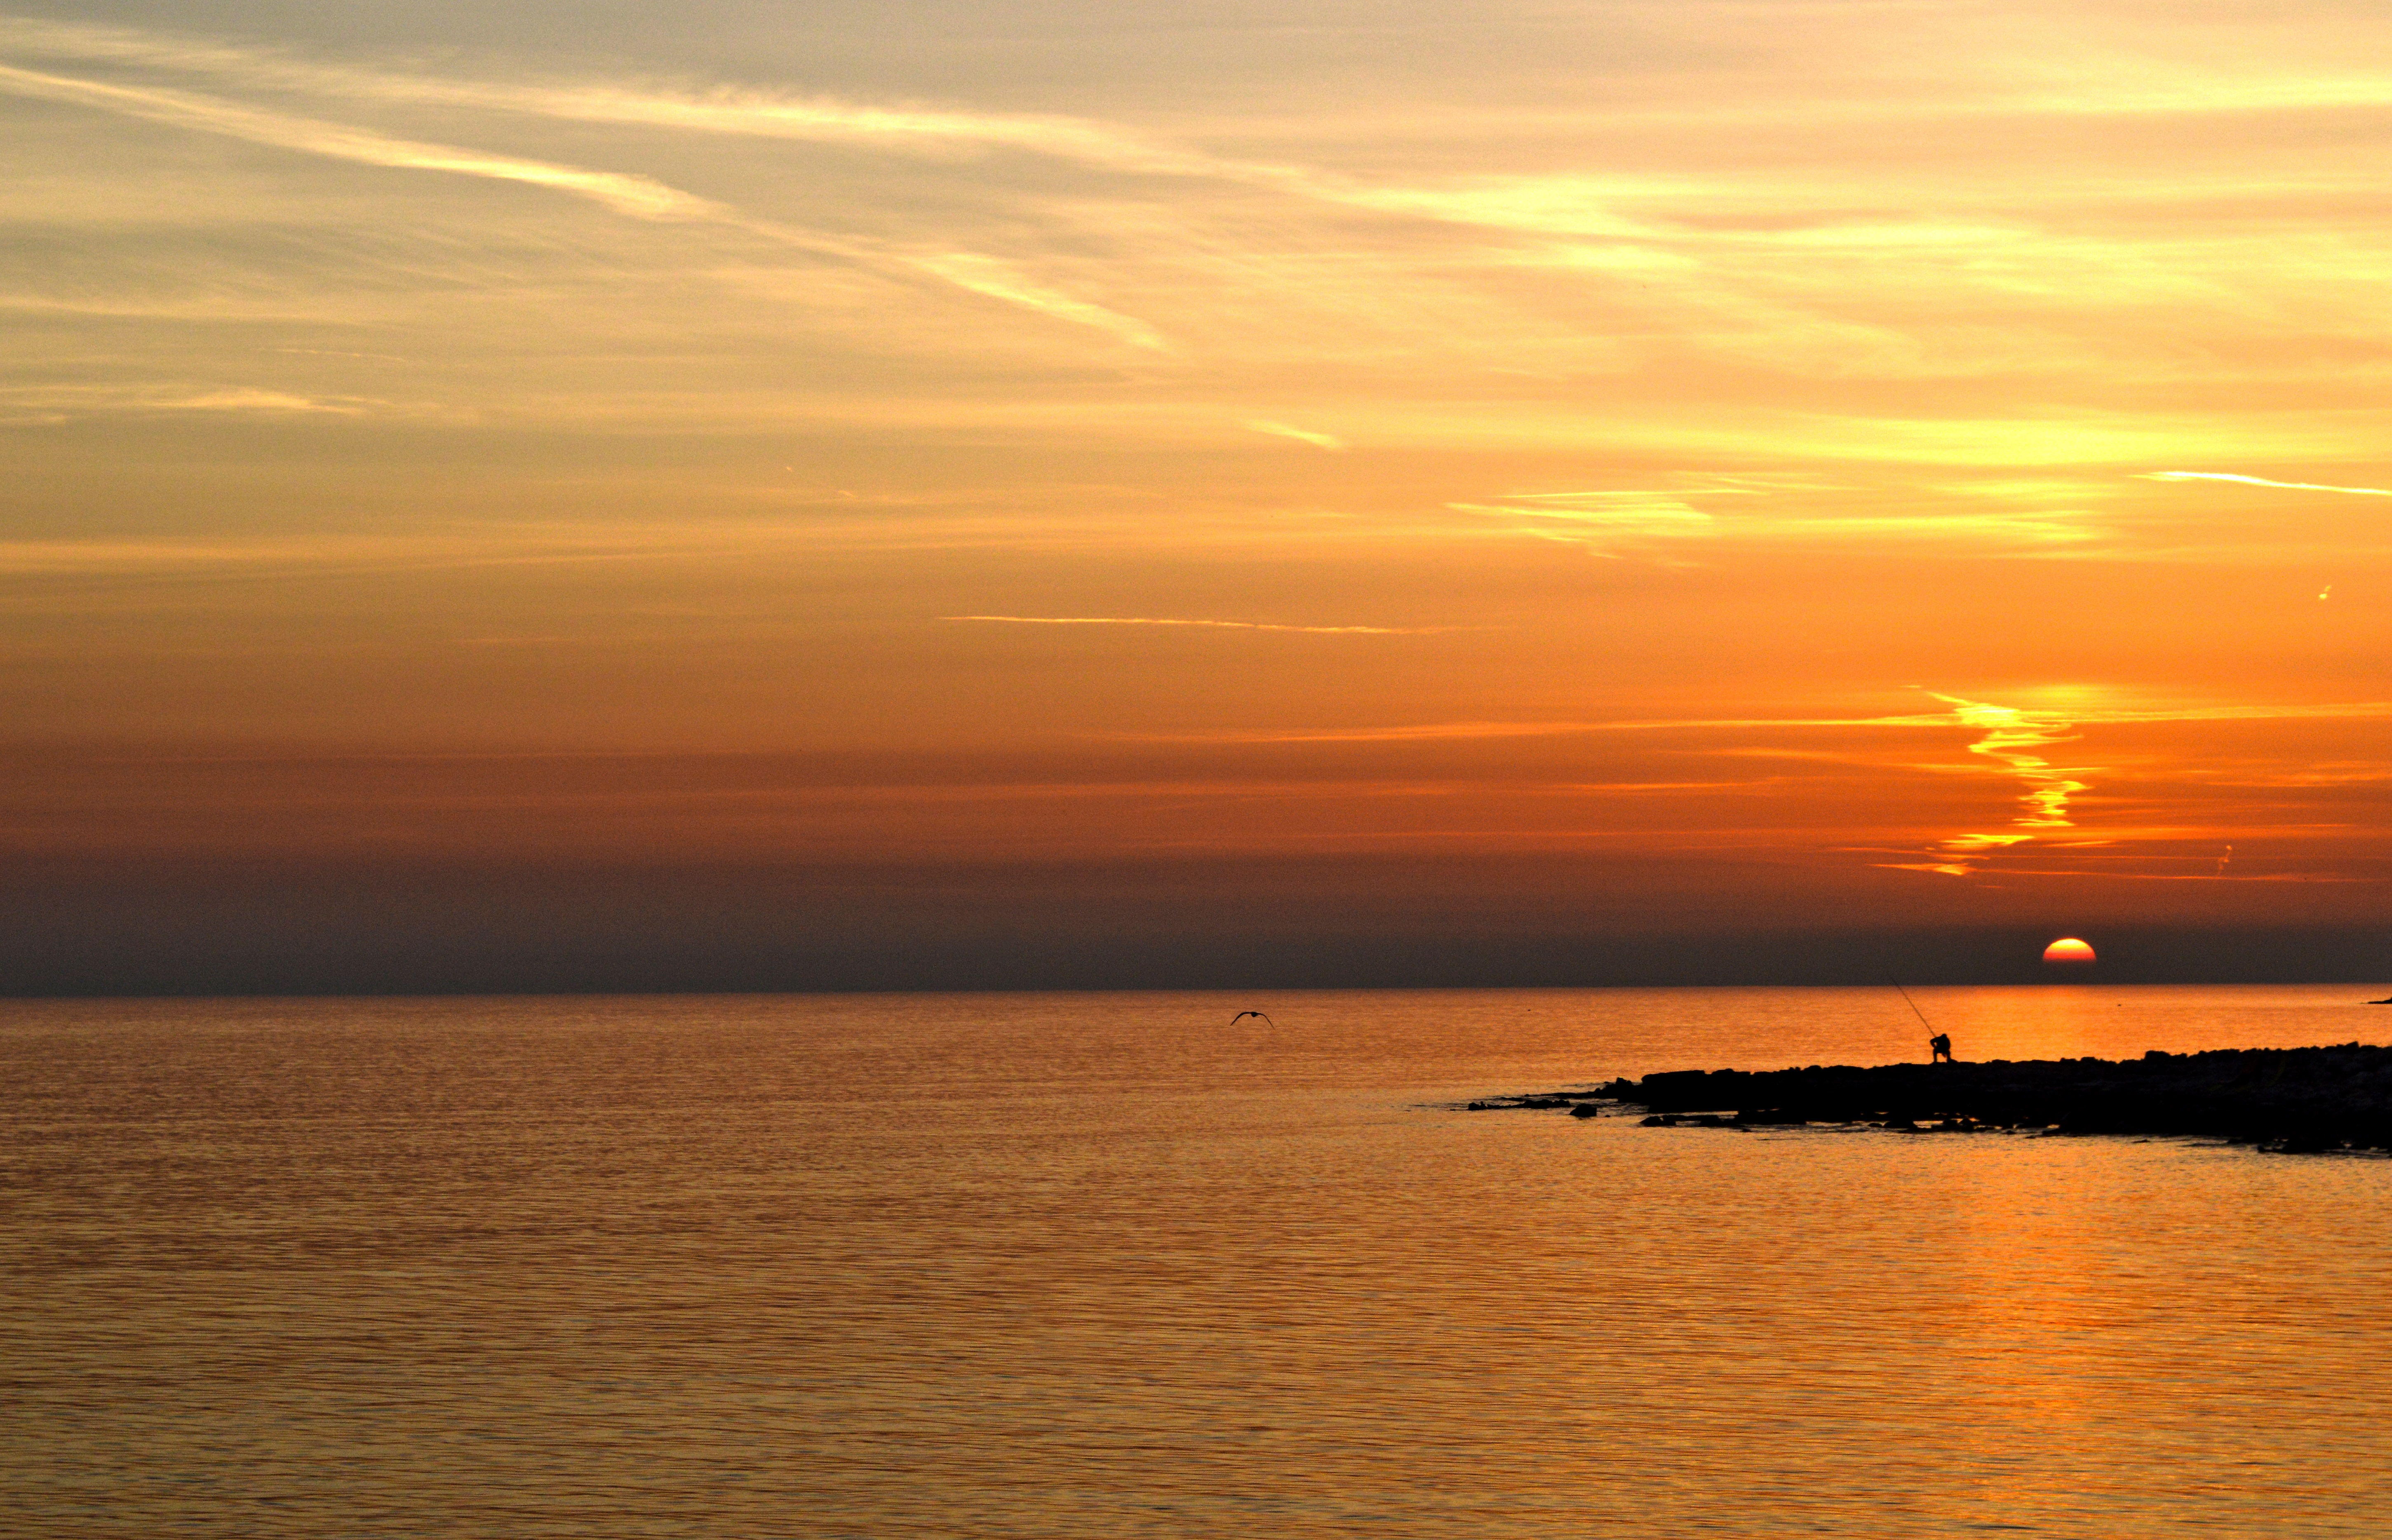
beach, sea, coast, water, nature, outdoor, ocean, horizon, silhouette, cloud, sky, sun, sunrise, sunset, sunlight, morning, shore, dawn, travel, dusk, europe, evening, fishing, fisherman, tourism, body of water, croatia, one, traditional, istria, afterglow